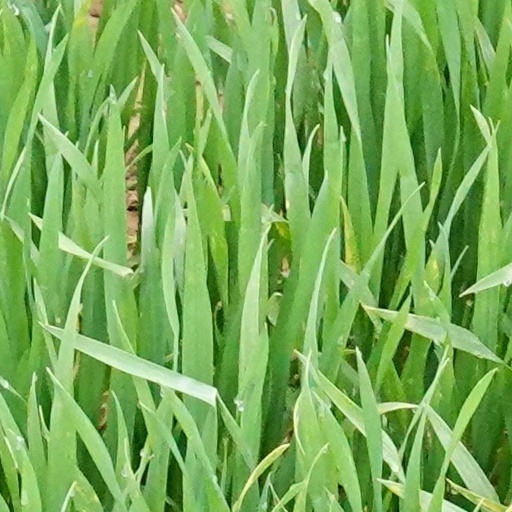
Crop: wheat